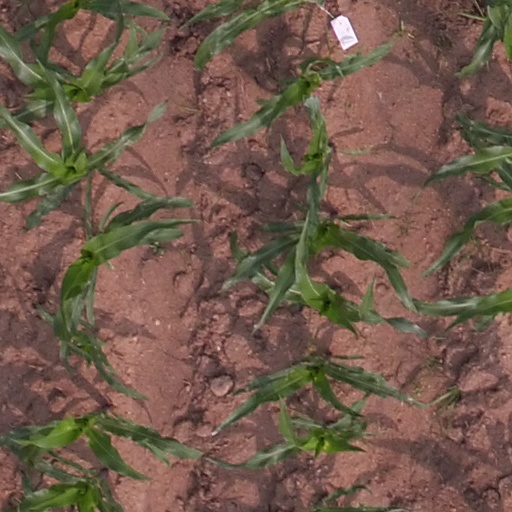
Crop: maize; corn